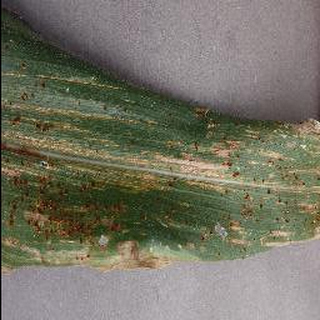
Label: corn_cercospora_leaf_spot